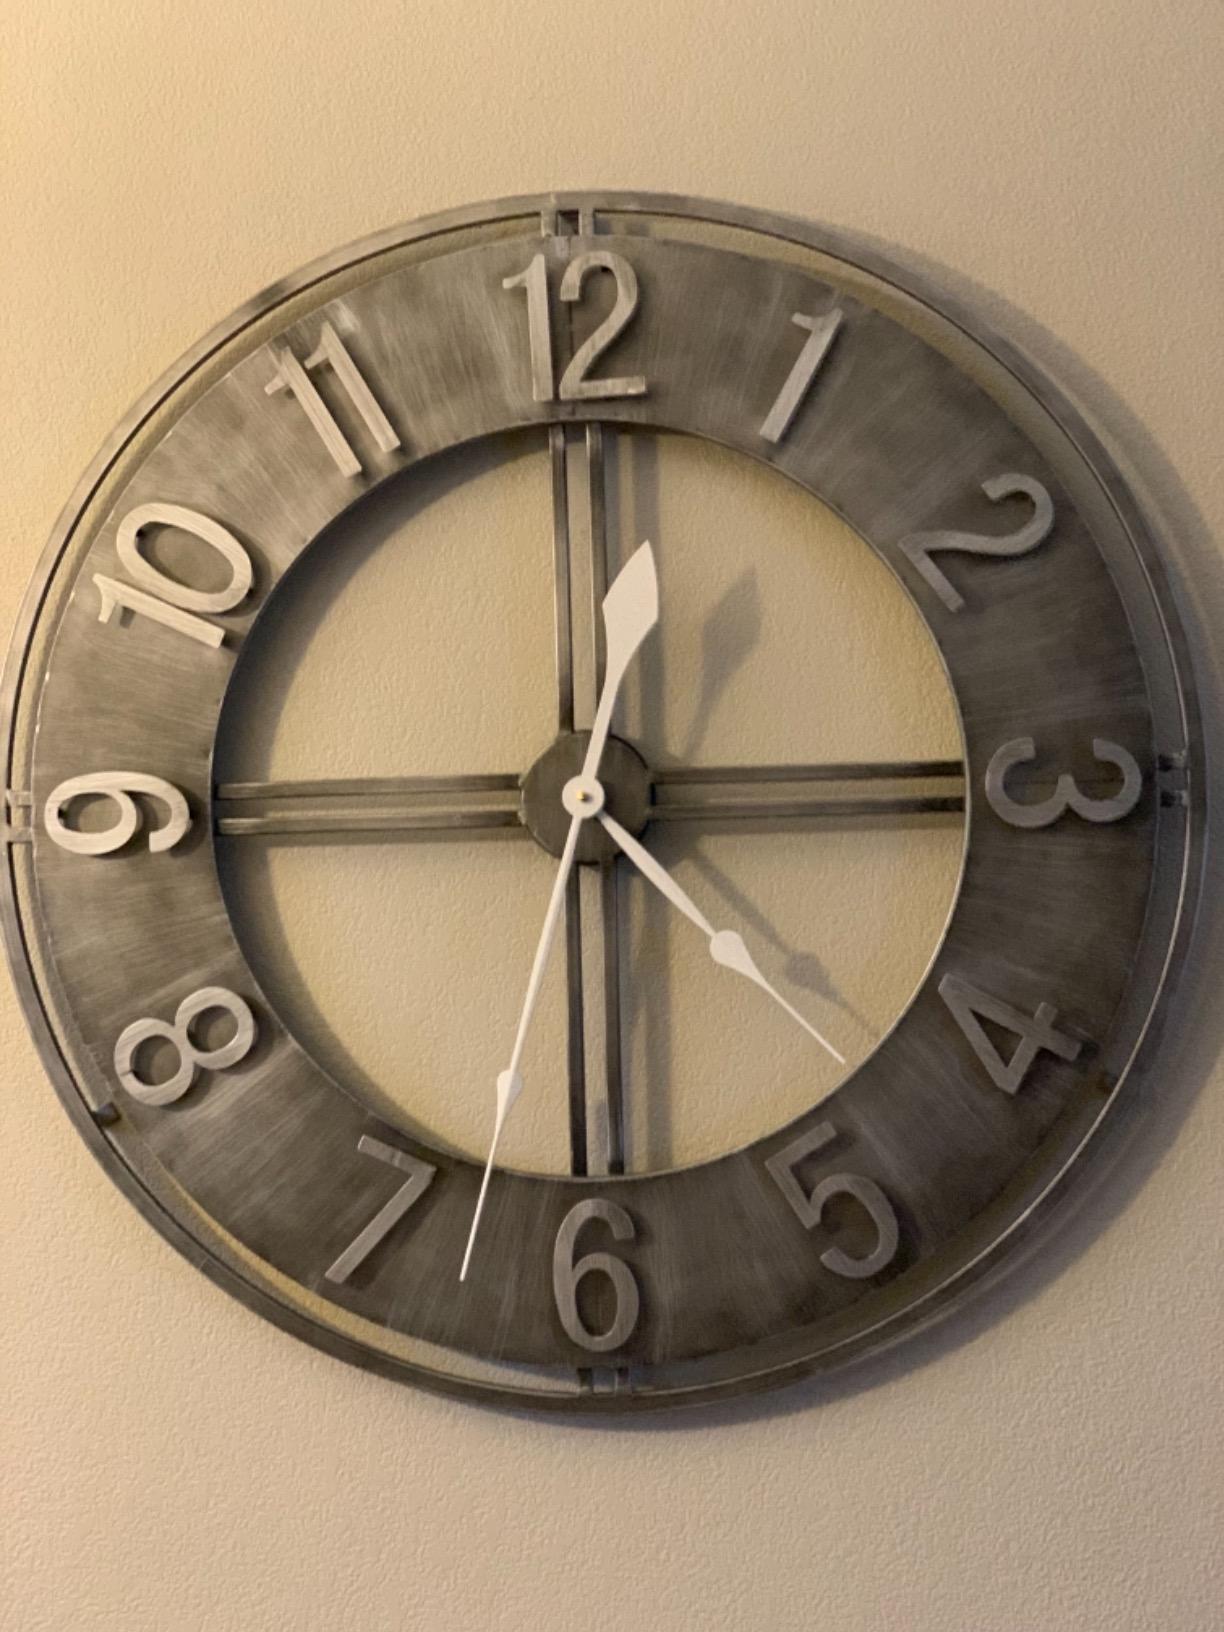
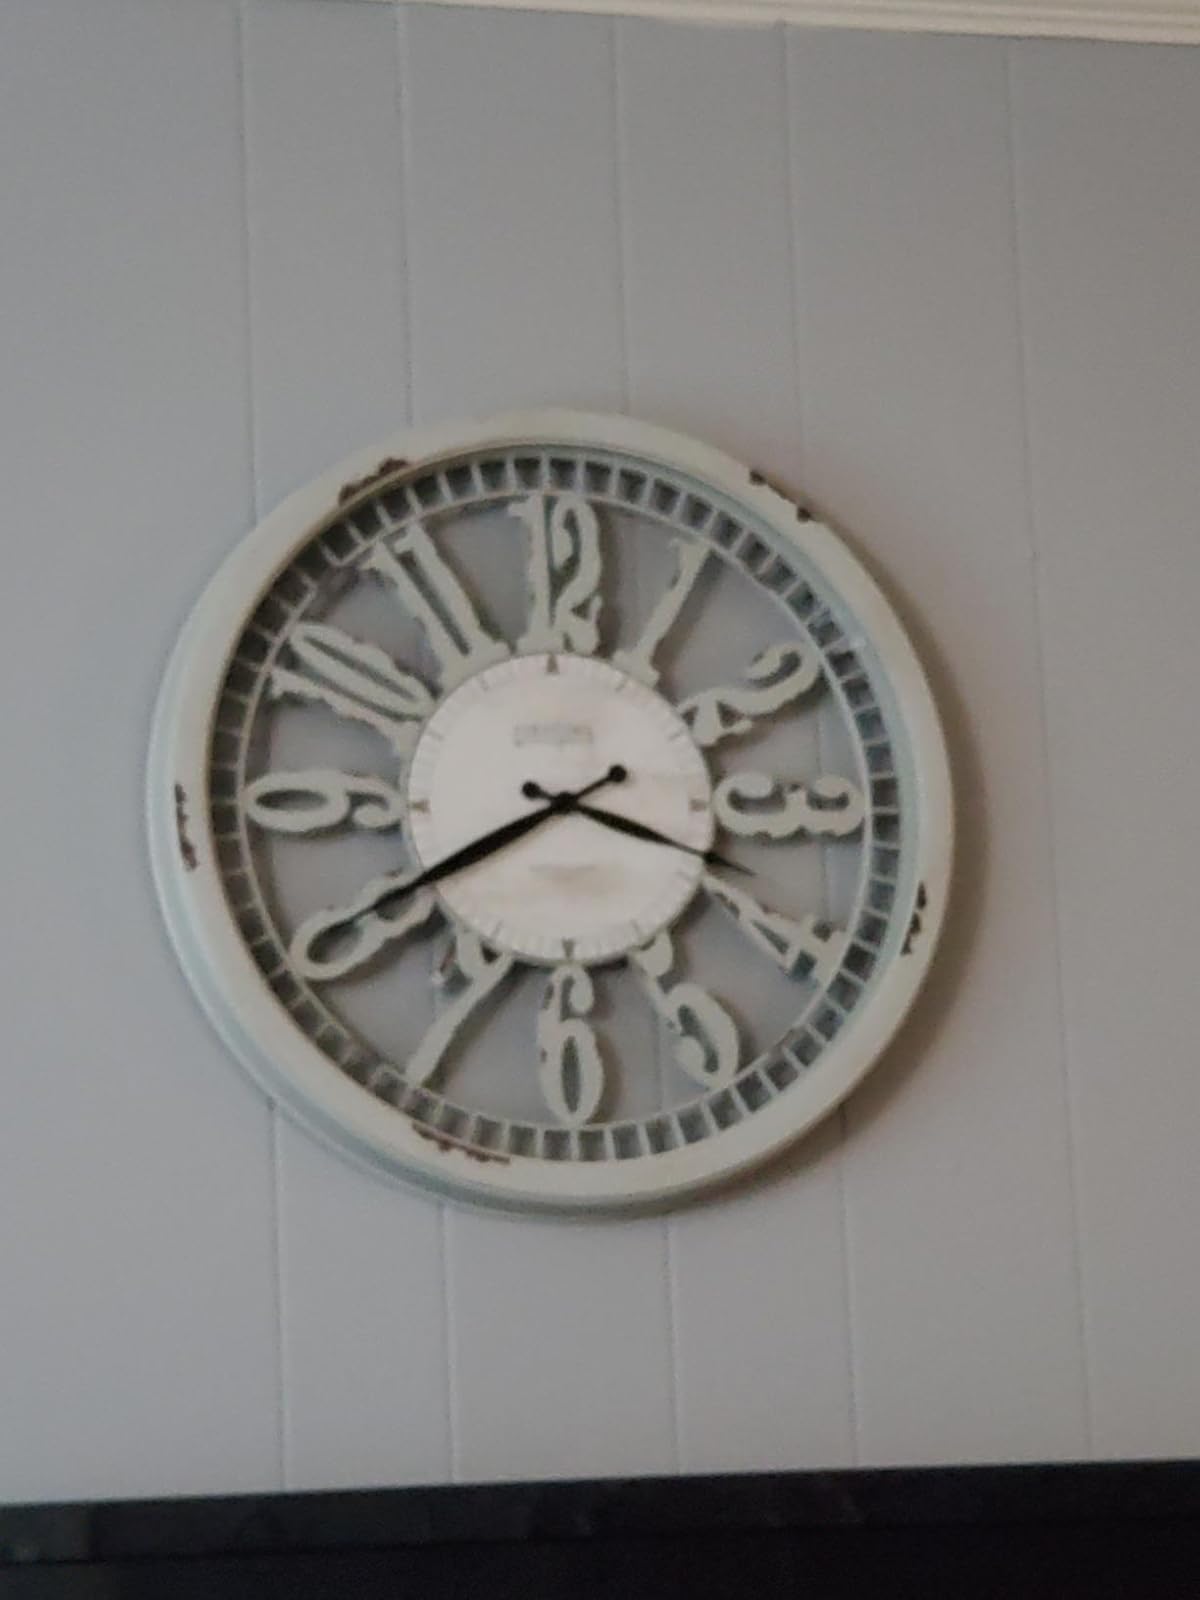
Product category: clock
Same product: no